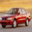
Label: automobile